HMS Trusty (1782)

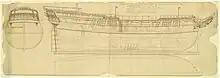
"Trusty"'s "as built plan" issued March 1782 - March 1784

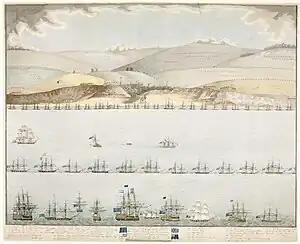
HMS "Trusty" (top left) fitted as a troopship at the Raid on Boulogne

Designed by Edward Hunt and built at Sheerness Dockyard, the "Trusty" extended the design of Hunt's earlier ships by 2 ft (0.6 m). Like "Cato", she featured the beakhead bulkhead, roundhouse with gallery, and solid bulwarks along the quarterdeck. The large roundhouse was surmounted by further solid bulwarks into which a fourth tier of gunports was cut for the carronades mounted on the poopdeck. The mizzen channels were moved up above the aftmost quarterdeck gunports.